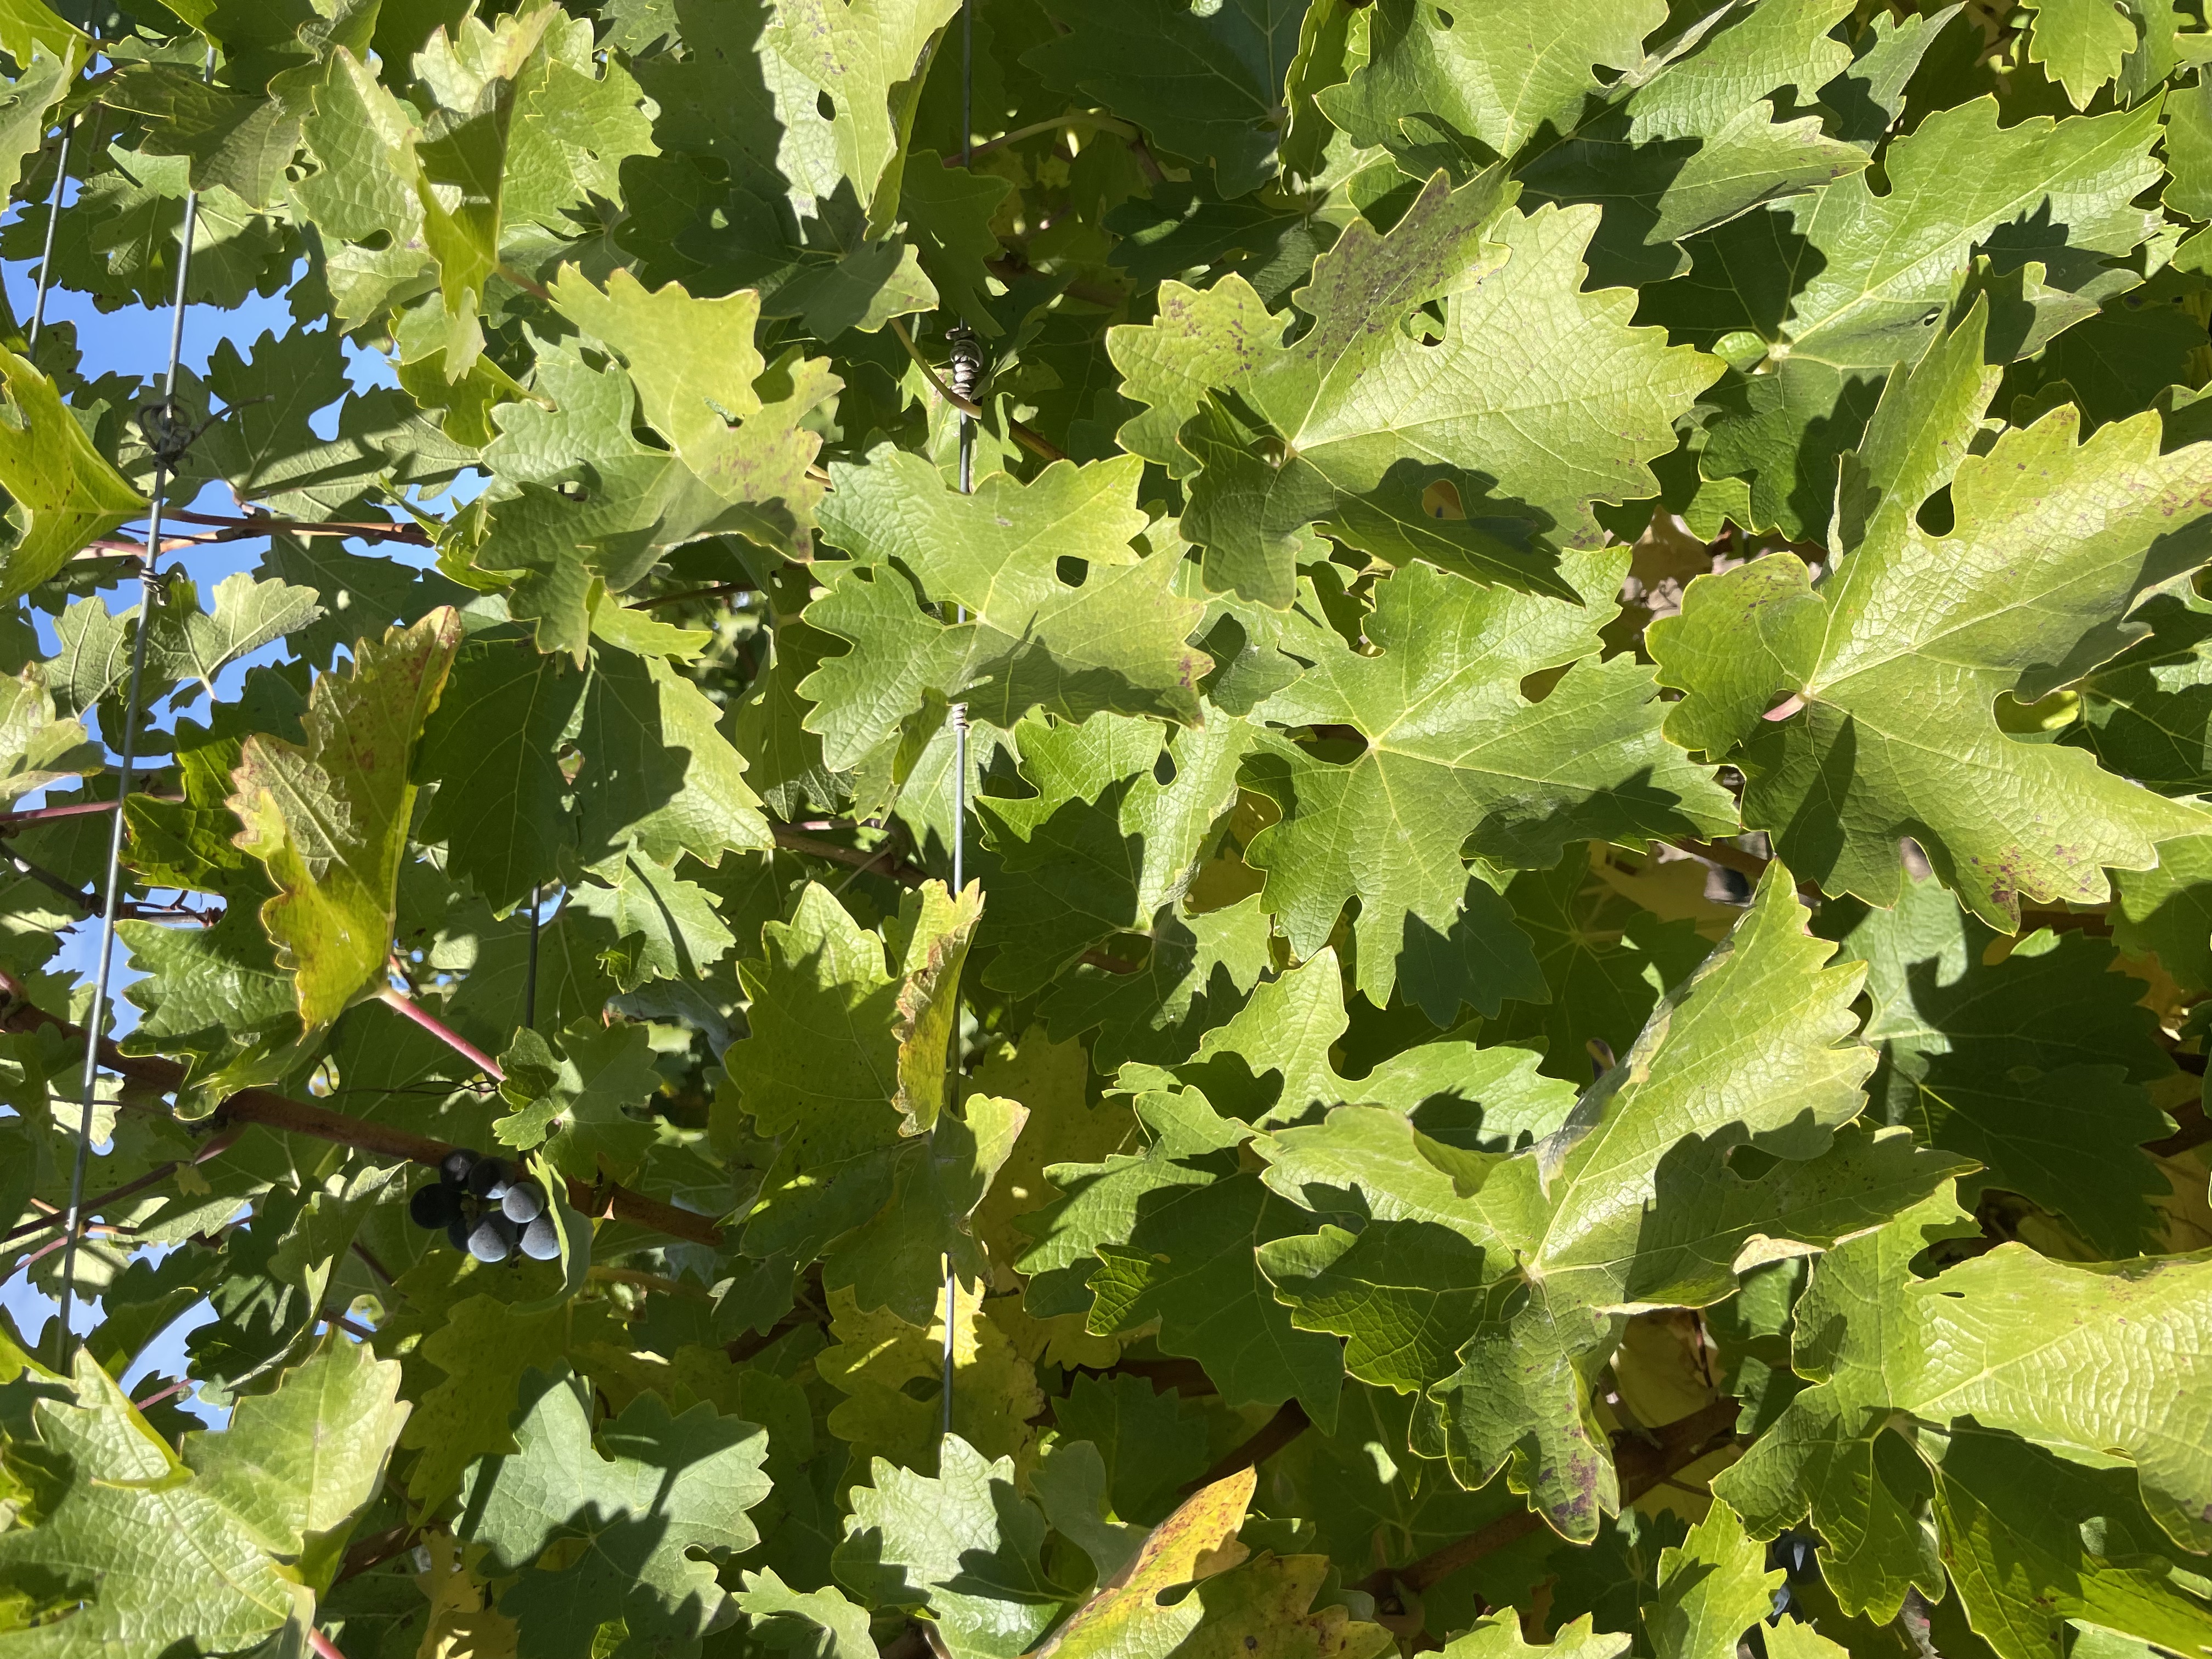
Label: No Virus